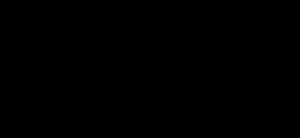
Biflod
Principdiagram over flod med bifloder